Théâtre Lyrique

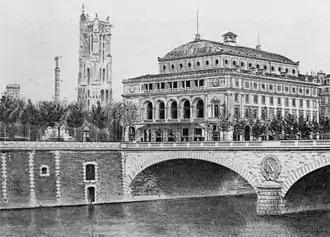
The Théâtre Lyrique Impérial on the Place du Châtelet

When Charles Réty (1826–1895) took over from Léon Carvalho in April 1860, a new revival was already in rehearsal. This was Beethoven's "Fidelio" in a French translation by Jules Barbier and Michel Carré with the location of the story changed to Milan in the 15th century. Pauline Viardot was Isabelle, Duchesse d'Aragon (Leonore in the original version), Guardi ("né" Hector Gruyer) sang the role of Jean Galéas (Florestan), and Charles-Amable Battaille was Rocco. The role of Don Fernando became Charles VIII of France. The production was first presented on 5 May, and unfortunately Viardot did not repeat the success she had with Orphée. The part was too high for her, and inexplicably the spoken dialogue gave her difficulty, making the audience uncomfortable. Guardi was not much better. It closed after only eleven performances with the claim that Viardot and Battaille had other engagements, but poor ticket sales were undoubtedly the deciding factor. Réty finished the season by introducing some insubstantial new works and giving further performances of "Orphée".